Ozegahara

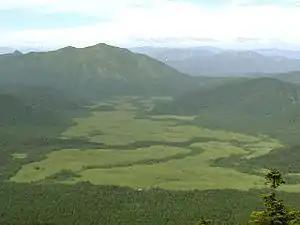
View of Ozegahara. in the background. Taken from

Approximately 8 km in size, the marshland is well known for various species of plants, including the "mizu-bashō" (White Skunk Cabbage), "Nikkōkisuge" (yellow alpine lilies, "Hemerocallis dumortieri" var. "esculenta") and "Watasuge" ("Eriophorum vaginatum"). The marshland is a popular hiking destination.